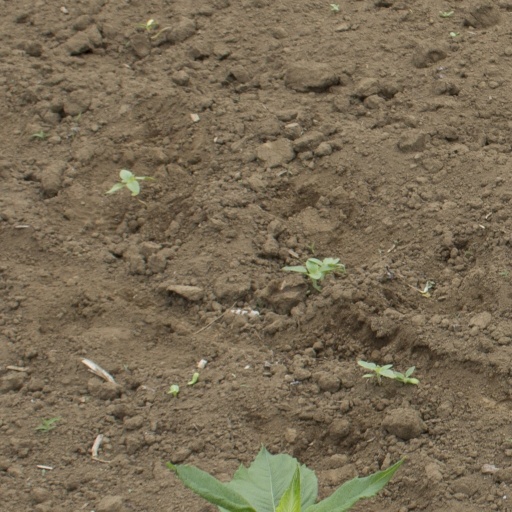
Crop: Jerusalem artichoke